Dinnington High School

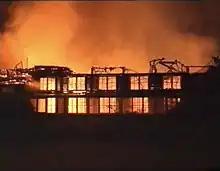
The Lower School Building ablaze on the night of 20 August 1996

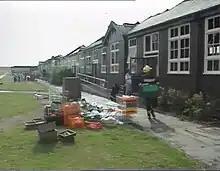
Teachers and firefighters salvaging materials from the burnt-out building

In the late 1900s, Dinnington had a persistent problem with fire, with many students caught playing with fire on school grounds, where many of the original buildings were timber built. On 20 August 1996 the original school building (which still made up close to half of the teaching campus) was set alight by arsonists, with the fire destroying the building. House-bases were re-fitted into classrooms. In 1997 a new brick-built two-storey school building called 'New Build' was opened on the site of the original, which allowed the retirement and demolition of a number of 1960s-built portable classrooms.